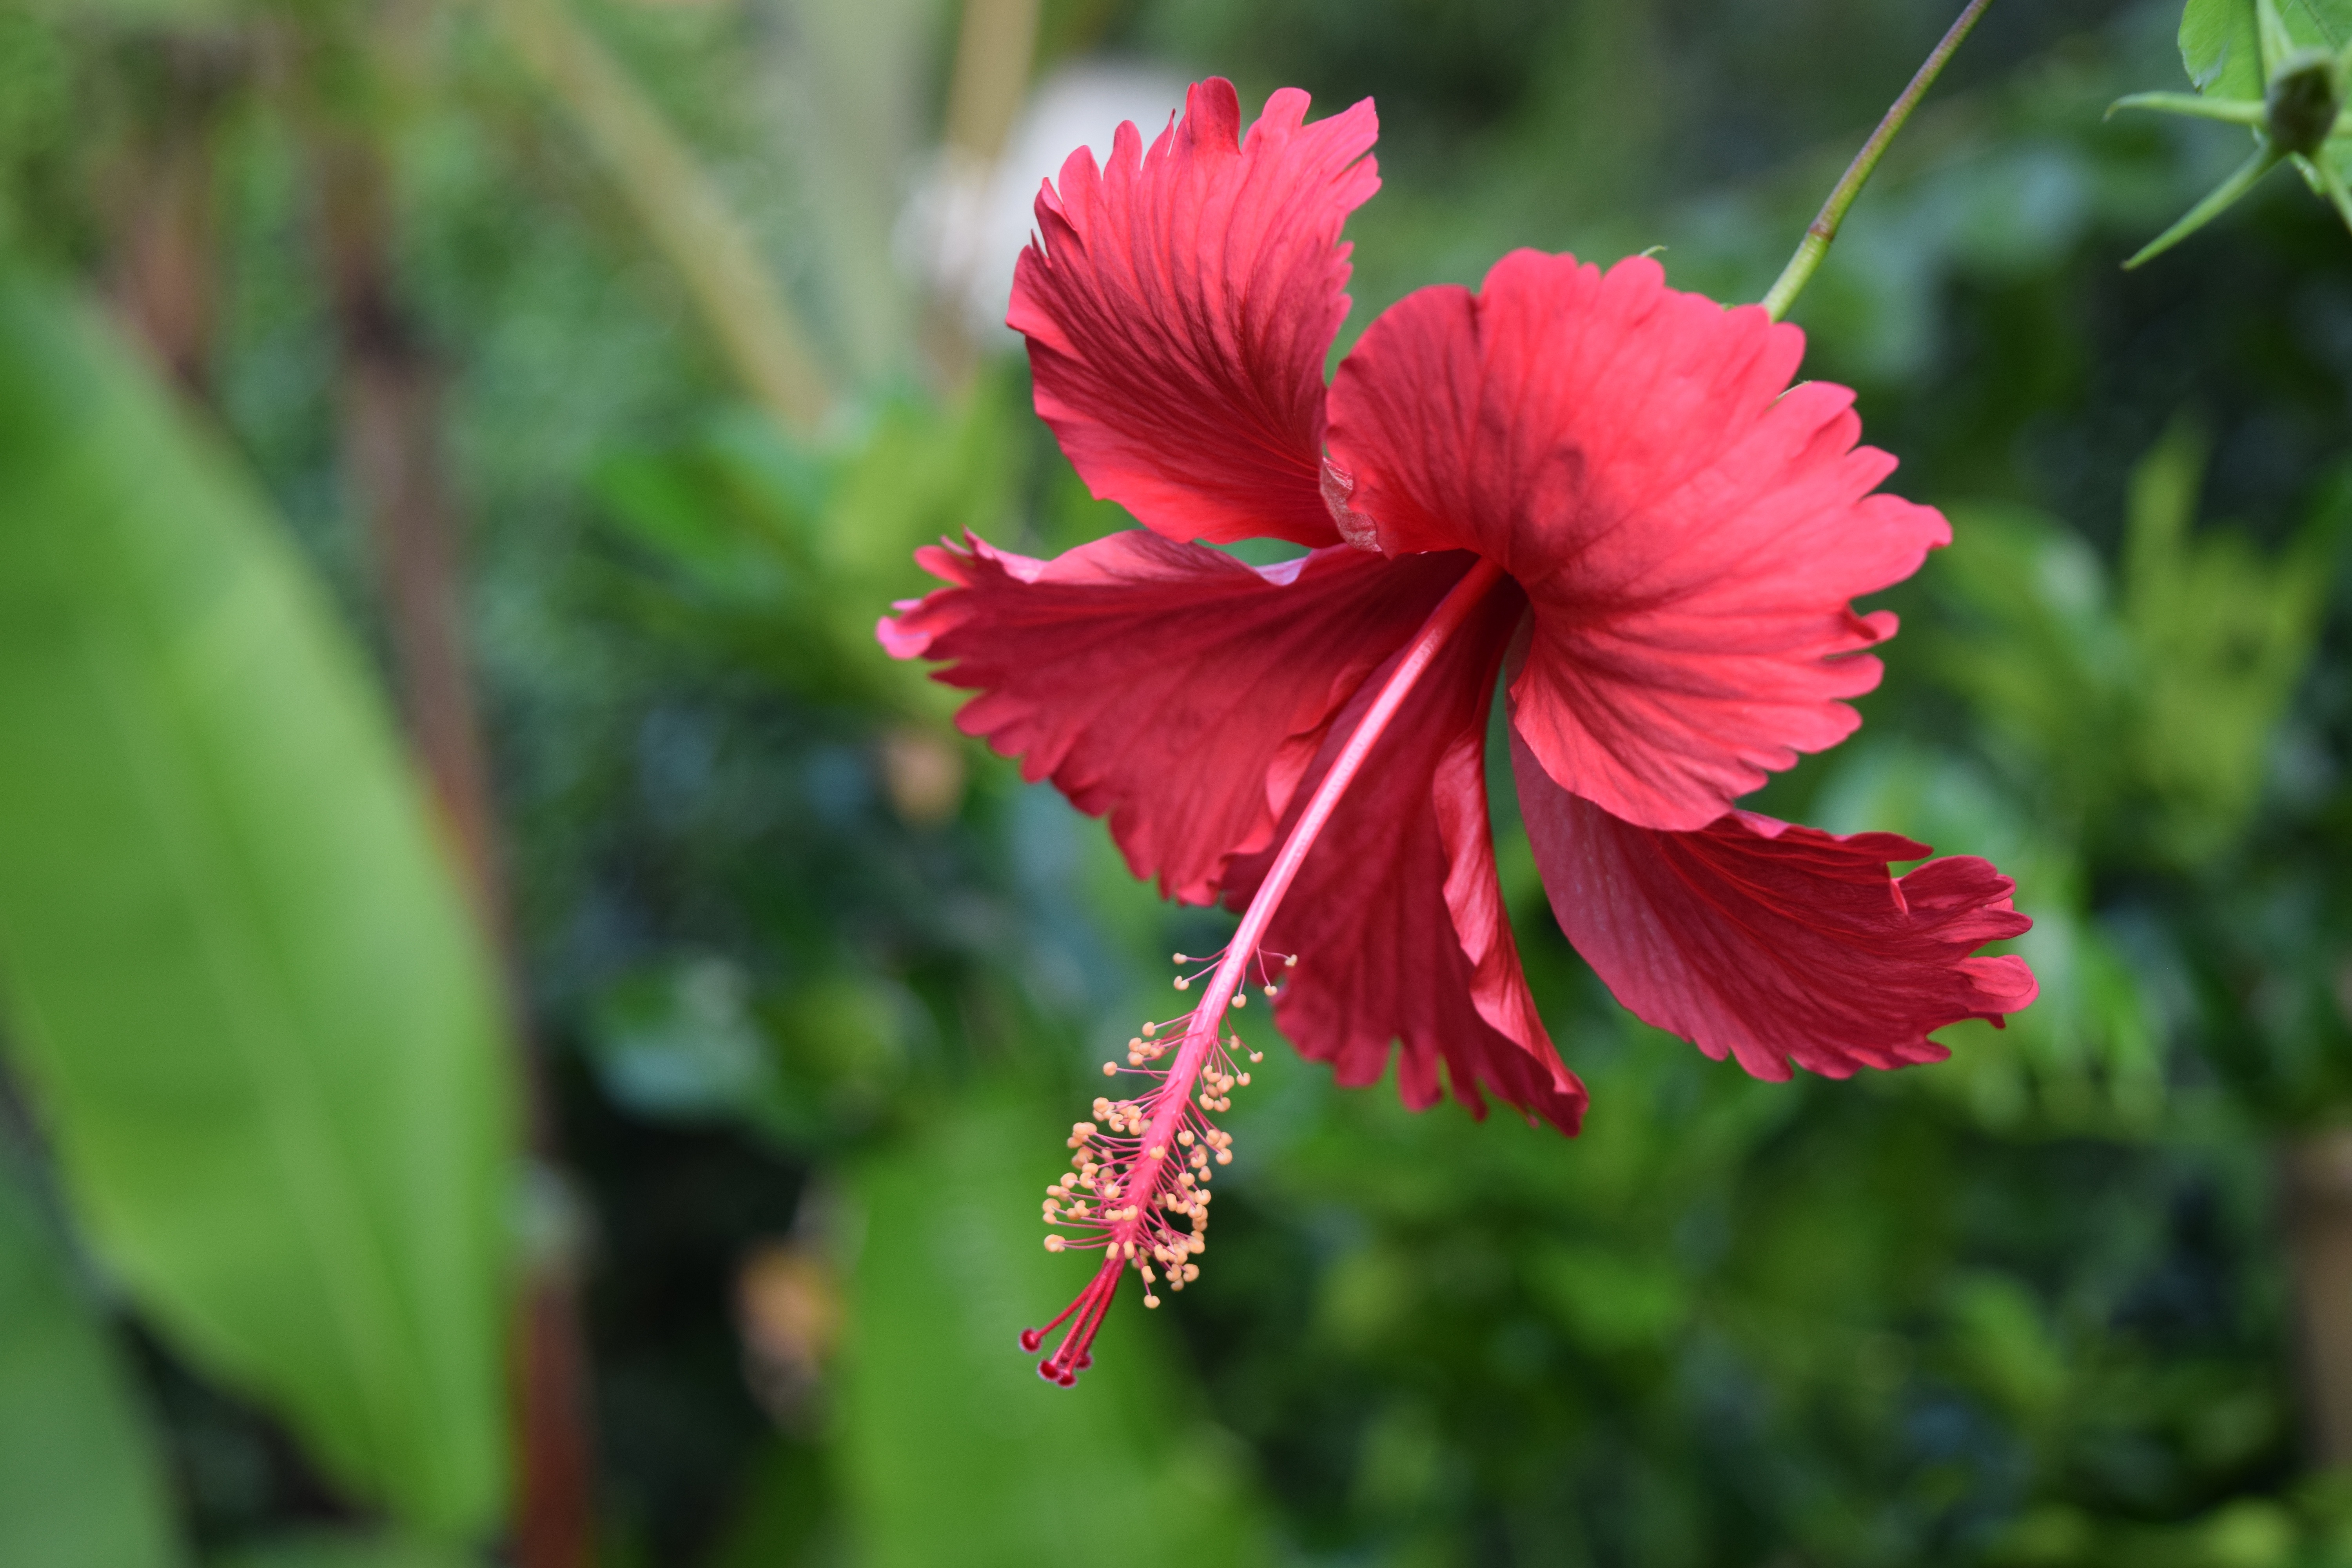
blossom, plant, leaf, flower, petal, red, jungle, botany, flora, wildflower, cambodia, hibiscus, malvales, macro photography, flowering plant, chinese hibiscus, annual plant, plant stem, land plant